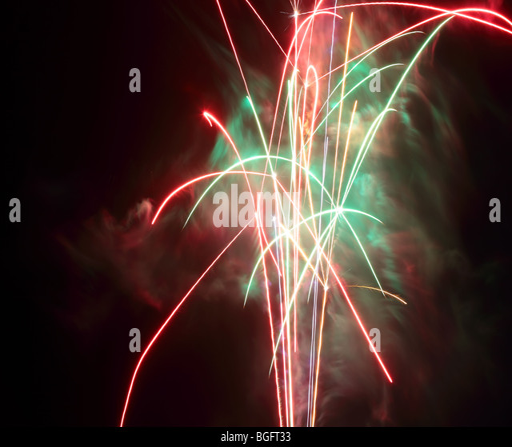
fireworks on new year 's eve pyrotechnic display exploding in the night sky